J. Dale Wainwright Unit

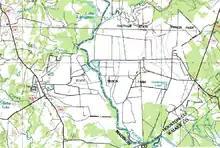
Topographic maps of the Eastham Unit and the Ferguson Unit, July 1983 - U.S. Geological Survey

Before the American Civil War, the land now making up Eastham was cleared by enslaved people. After the civil war, sharecroppers originally worked the land. The sharecroppers were replaced by prisoners under a convict leasing program. In 1896, Mrs. D. Eastham agreed to pay $14.50 per month per person for 119 convicted men, including many African-Americans. The Eastham Unit opened in April 1917, becoming the first maximum security prison in Texas.